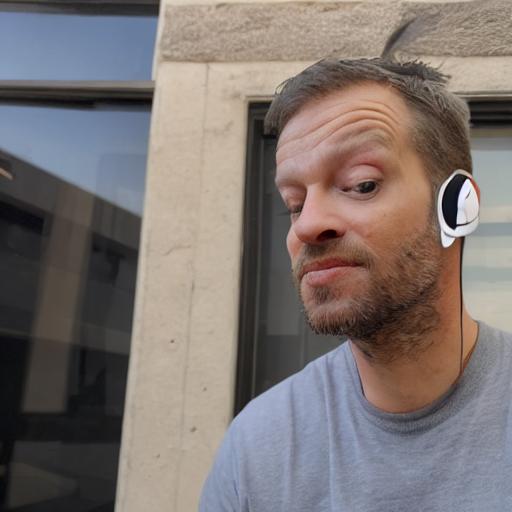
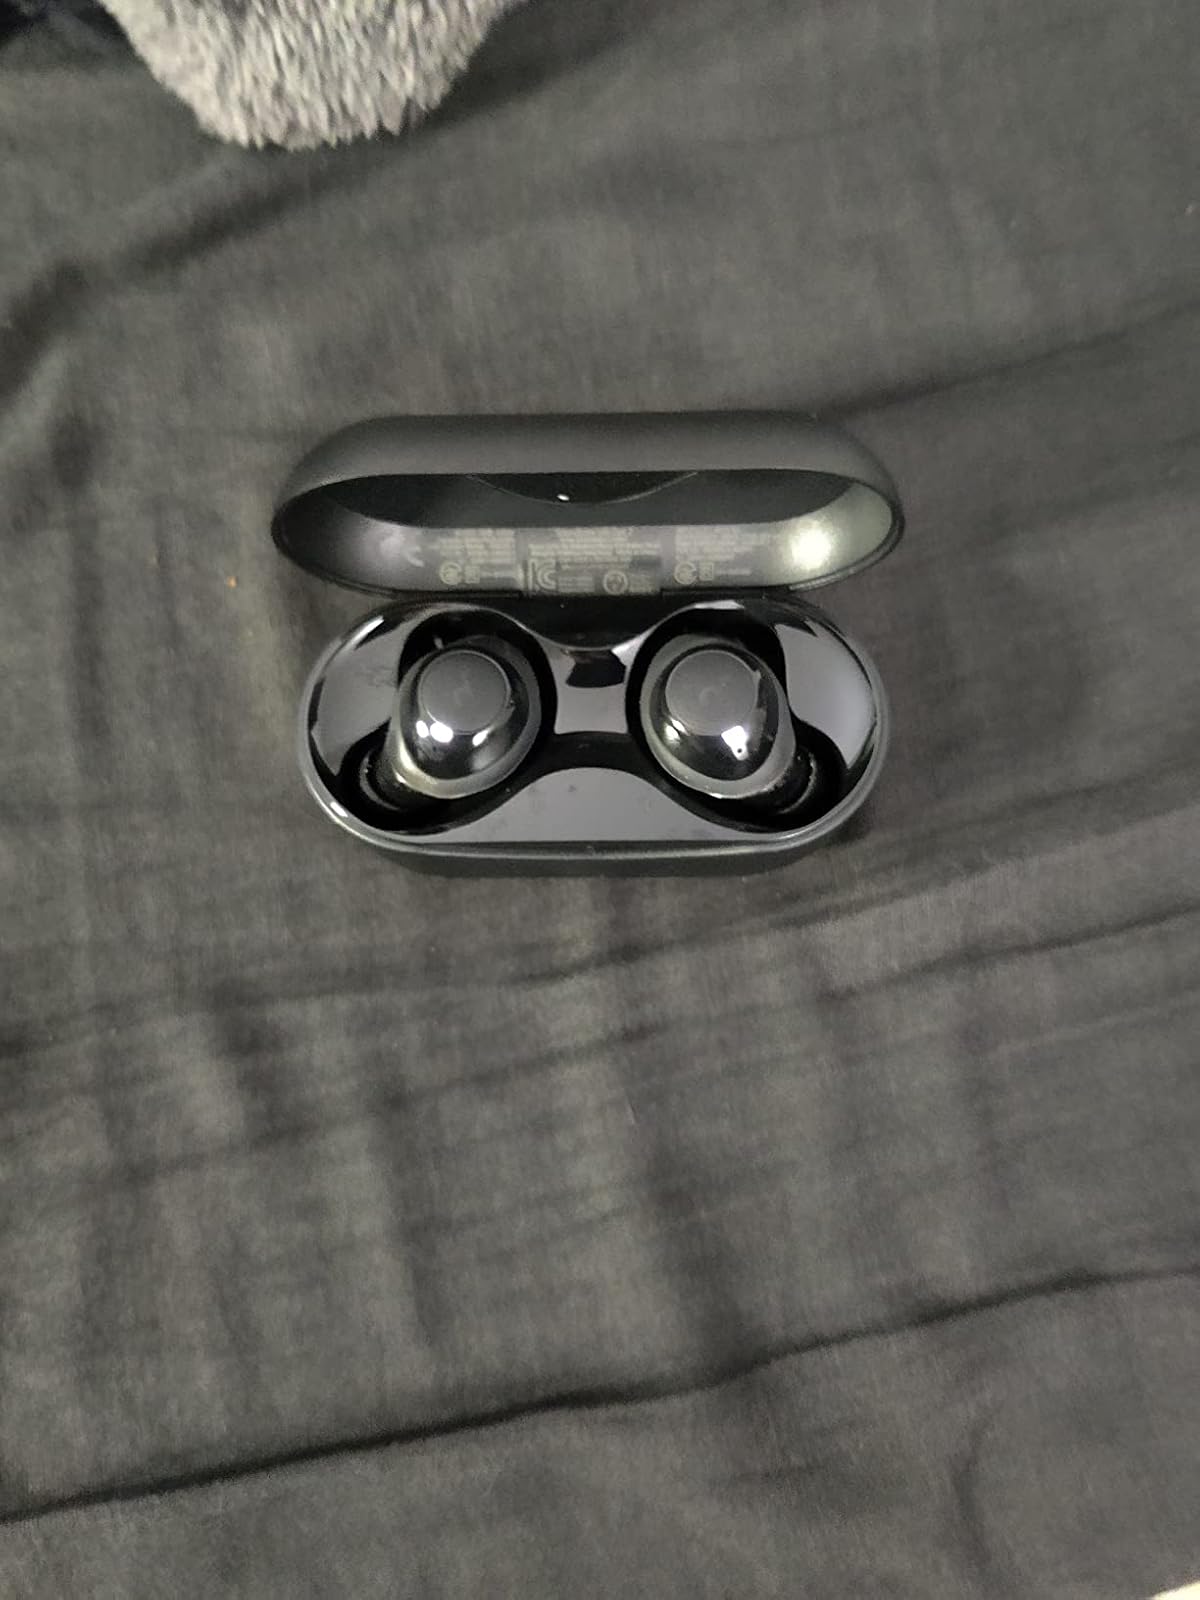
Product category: earbuds
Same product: no